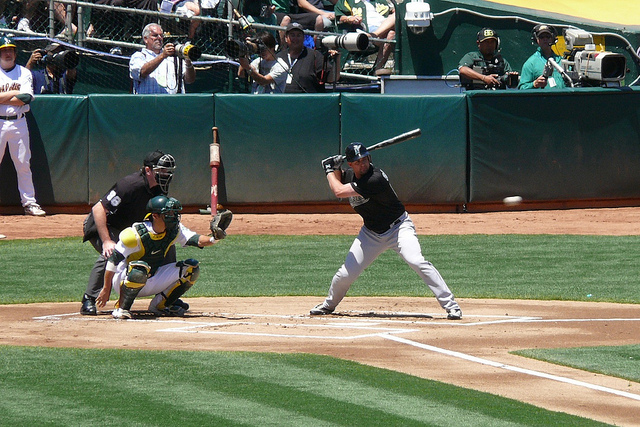
cầu thủ đánh bóng đứng trên sân nhà vung gậy đỡ bóng